Braas Monier Building Group

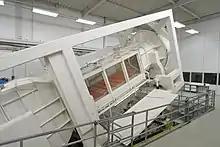
Wind tunnel at the Technical Centre in Heusenstamm

A wind tunnel, located at the Technical Centre in Heusenstamm, is able to simulate extreme weather conditions which typically arise only every 50 years. Fans, sprinkling nozzles and a hydraulic system for changing the roof pitch help to test the products in four weather scenarios. Tests will be run until water leaks from the bottom of the roof and thus the maximum load has been determined. Products which have been tested successfully are – for instance by Braas Germany – being issued with a 30-year-guarantee for the material and an additional 30-year-guarantee for frost resistance.